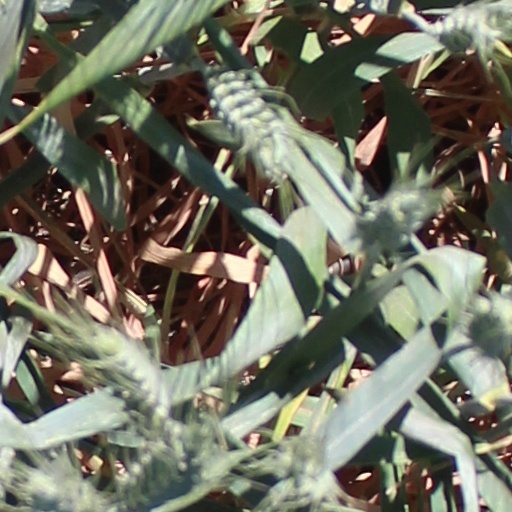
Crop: wheat